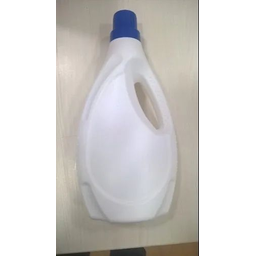
Label: plastic